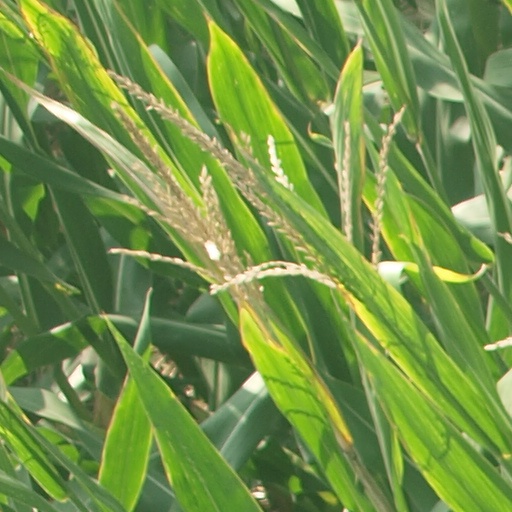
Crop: maize; corn